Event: Ecuador Earthquake
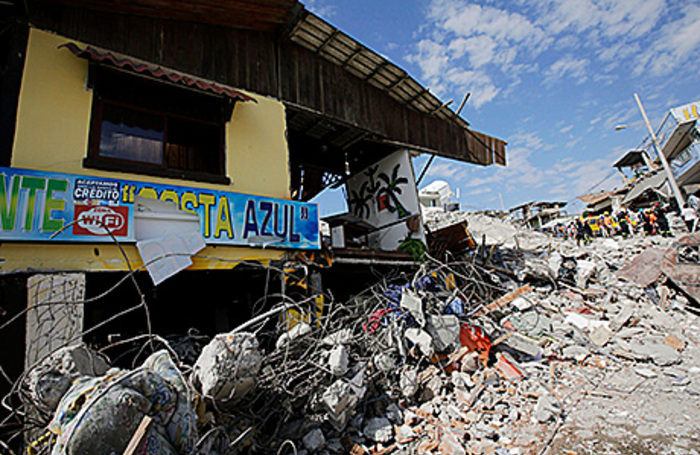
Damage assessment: damage